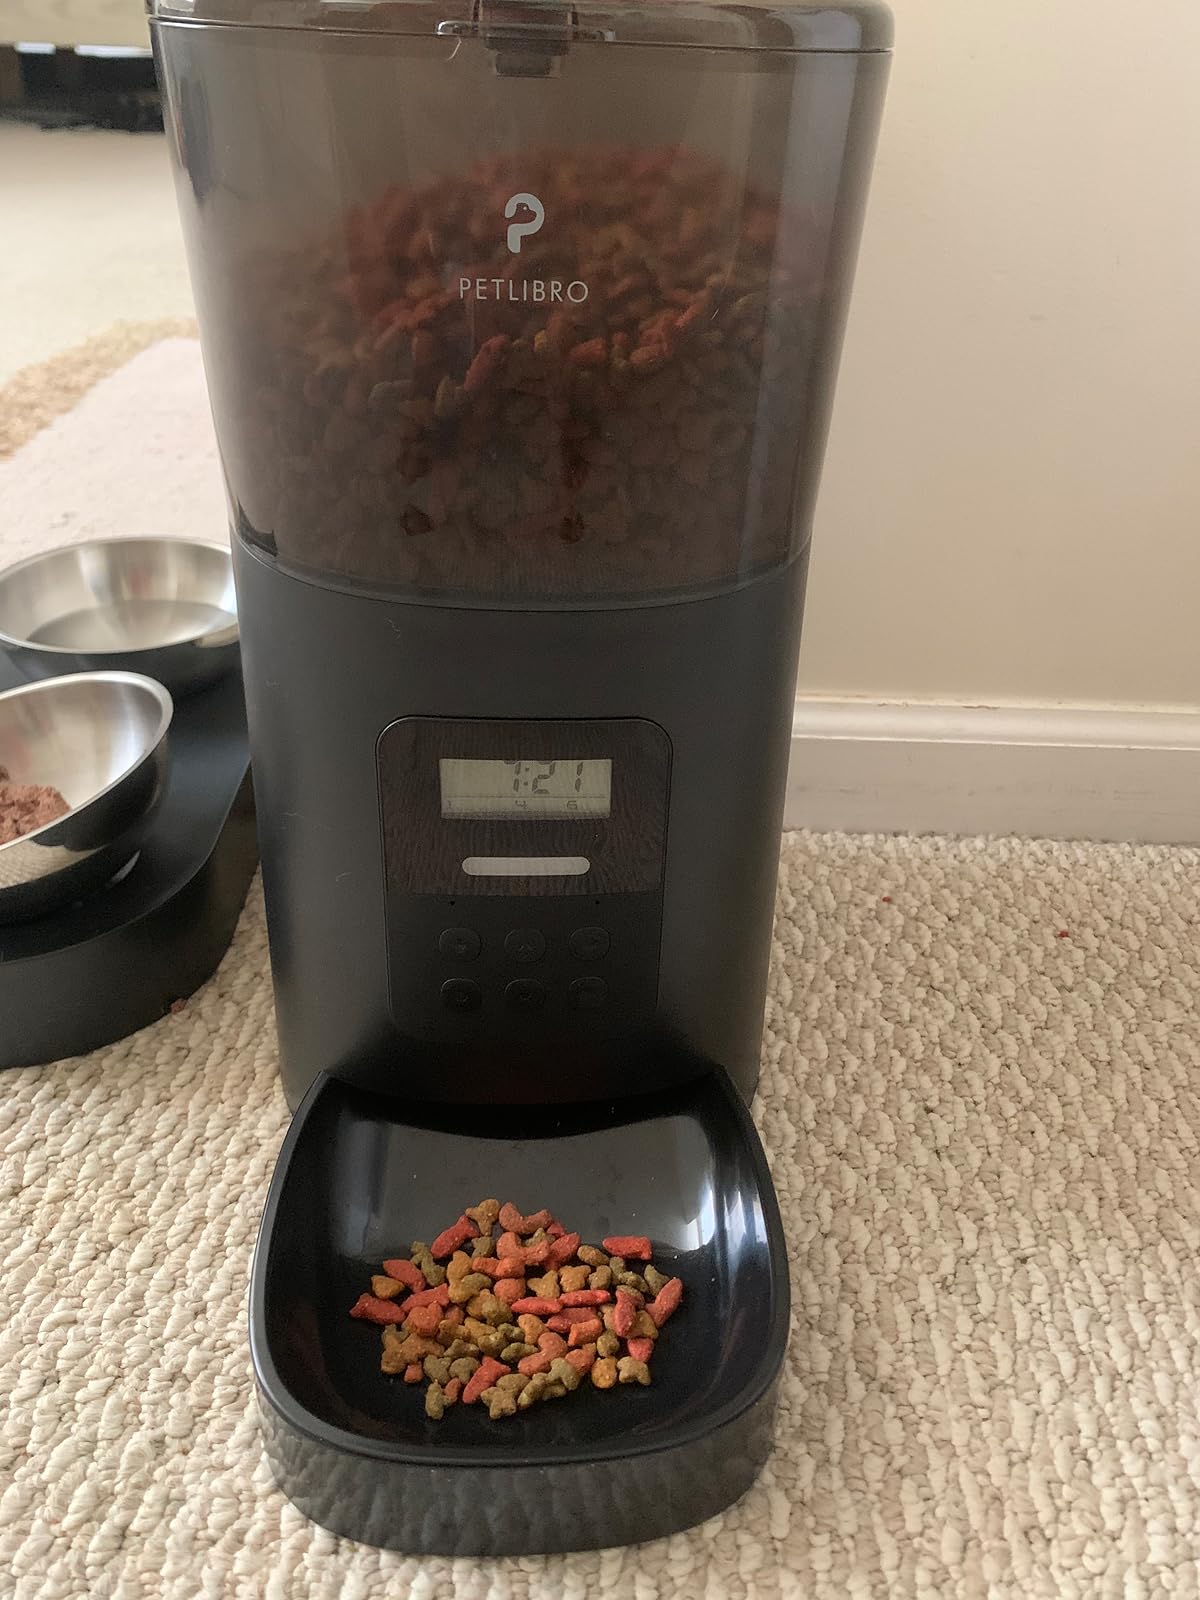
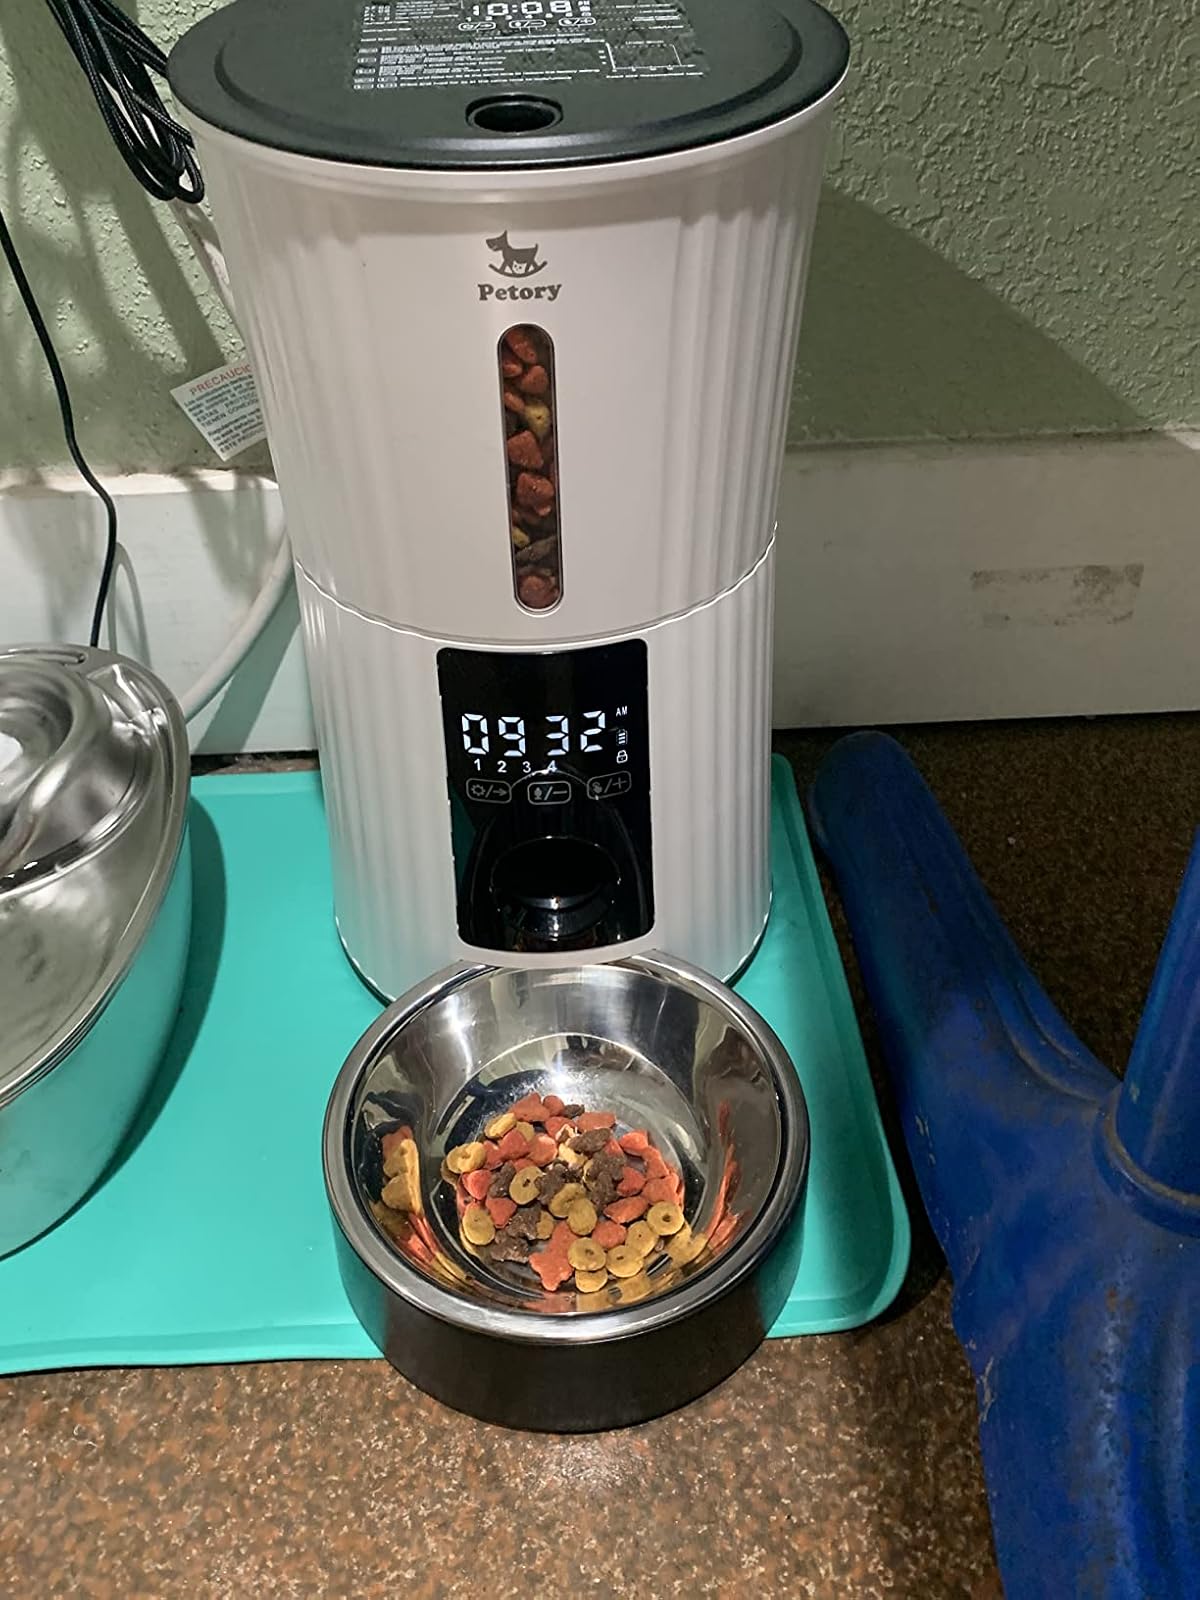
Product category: items_feeder
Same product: no